List of birds of Malawi

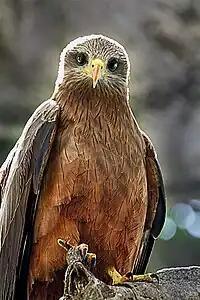
Yellow-billed kite, the breeding form of the black kite

The family Pandionidae contains only one species, the osprey. The osprey is a medium-large raptor which is a specialist fish-eater with a worldwide distribution.